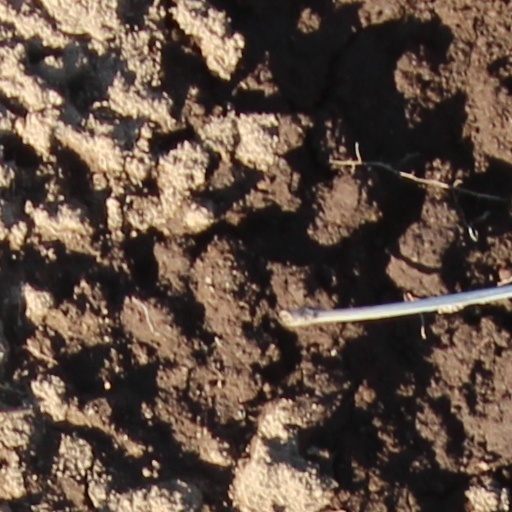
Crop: wheat